New Cuyama Airport

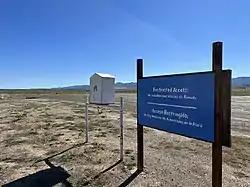
Main airport runway

New Cuyama Airport is a privately owned, public use airport located in New Cuyama, in Santa Barbara County, California, United States.